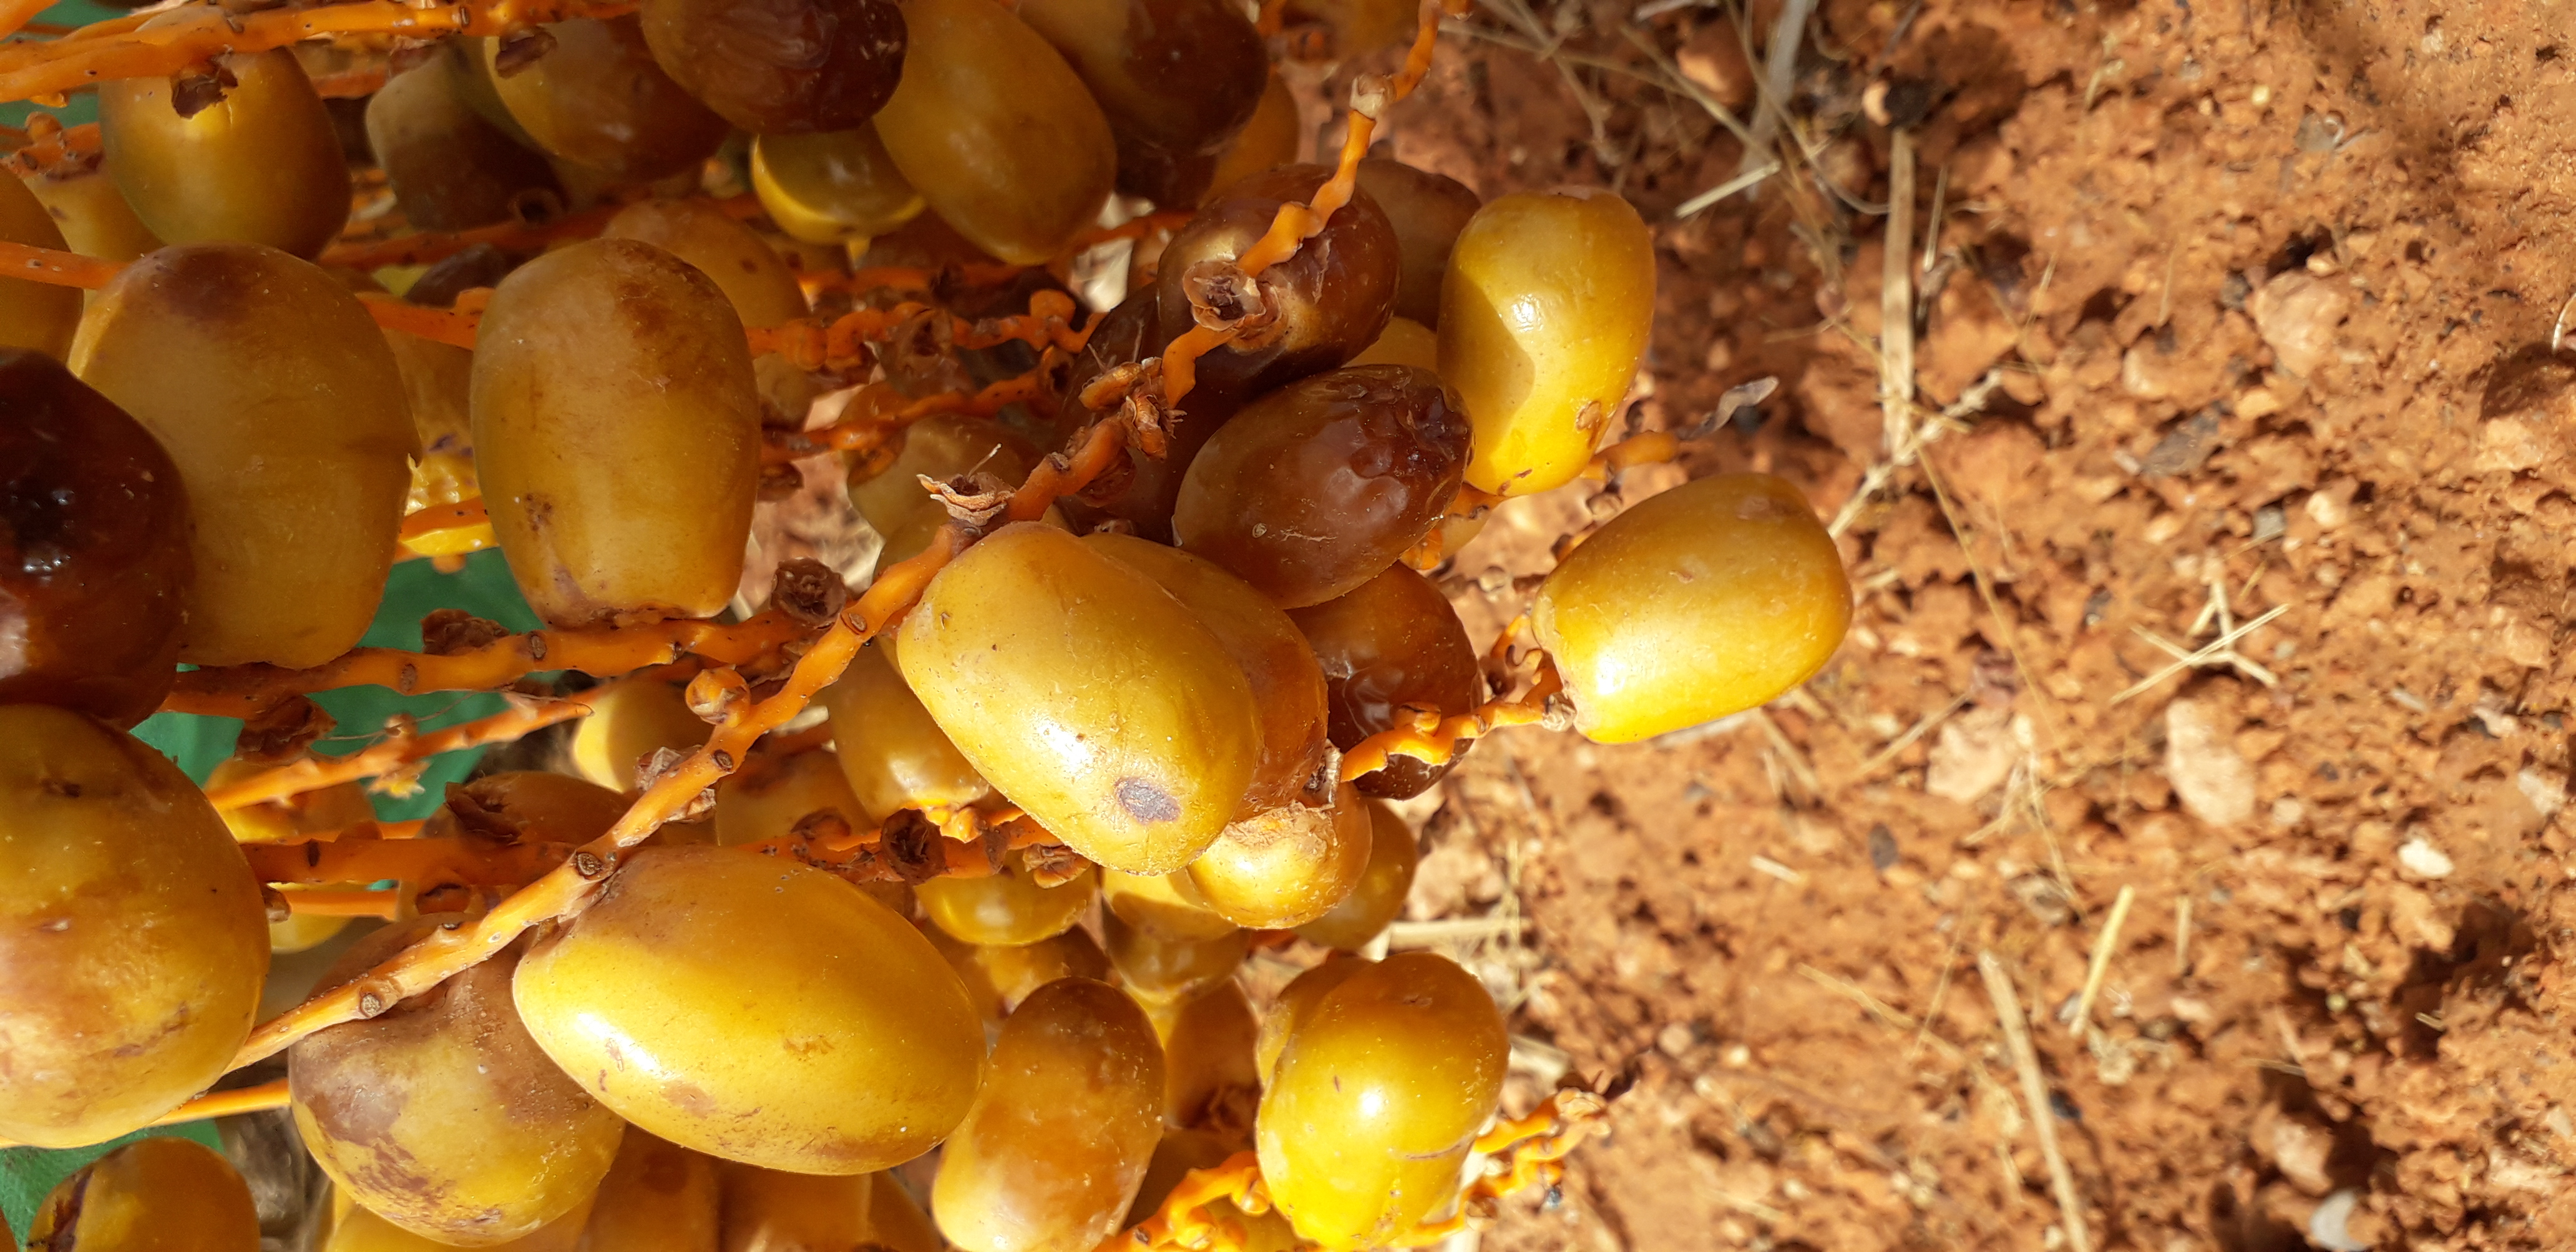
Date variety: Boufagous